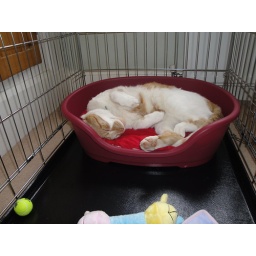
Stanley gets comfy in the dog basket